Griffelkin

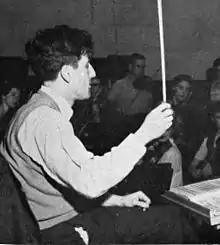
The composer in 1960

Griffelkin is an opera in three acts by Lukas Foss with a libretto by Alastair Reid. The opera was first performed on November 6, 1955, in a nationwide telecast by the NBC Opera Theatre.